Nymburk

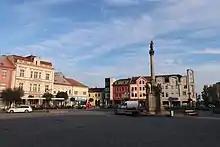
Přemyslovců Square with the Plague column

Nymburk is a railway junction at the crossing of several railway lines: Prague–Kolín, Prague–Trutnov, Kolín–Rumburk, Nymburk–Mladá Boleslav, Nymburk–Rožďalovice and Nymburk–Poříčany.